Alton Towers

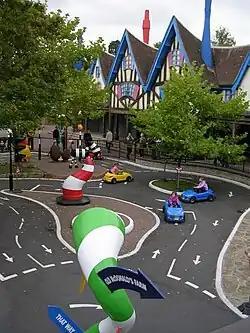
Driving School attraction in The Towers

The World of David Walliams opened in May 2021 and is aimed at younger children aged 7–11. It is based on the children's books by David Walliams. Attractions include Gangsta Granny: The Ride, Raj's Bouncy Bottom Burp (the former Frog Hopper) and Royal Carousel (previously Galloper's Carousel). The area has had various names over the years including "Cloud Cuckoo Land", "Cred Street" and "The Land of Make Believe", each had a similar a cartoon-inspired look, mainly featuring "Toyland Tours". The area was first built as "Talbot Street" in 1981, becoming the park's first themed area, home to the "Around The World in 80 Days" and "Doom & Sons" dark rides. The World of David Walliams also includes many of the author's hidden secrets such as one of the streets being called "Wallibums Way".